African Methodist Episcopal Zion Church

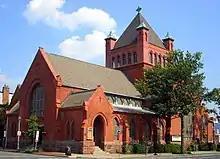
John Wesley AME Zion Church (est. 1847), located in the Logan Circle neighborhood of Washington, D.C.

A general conference is the supreme administrative body of the church. Between meetings of the conference, the church is administered by the AMEZ Board of Bishops. "The "Book of Discipline" is the instrument for setting forth the laws, plan, polity, and process by which the AME Zion Church governs itself."